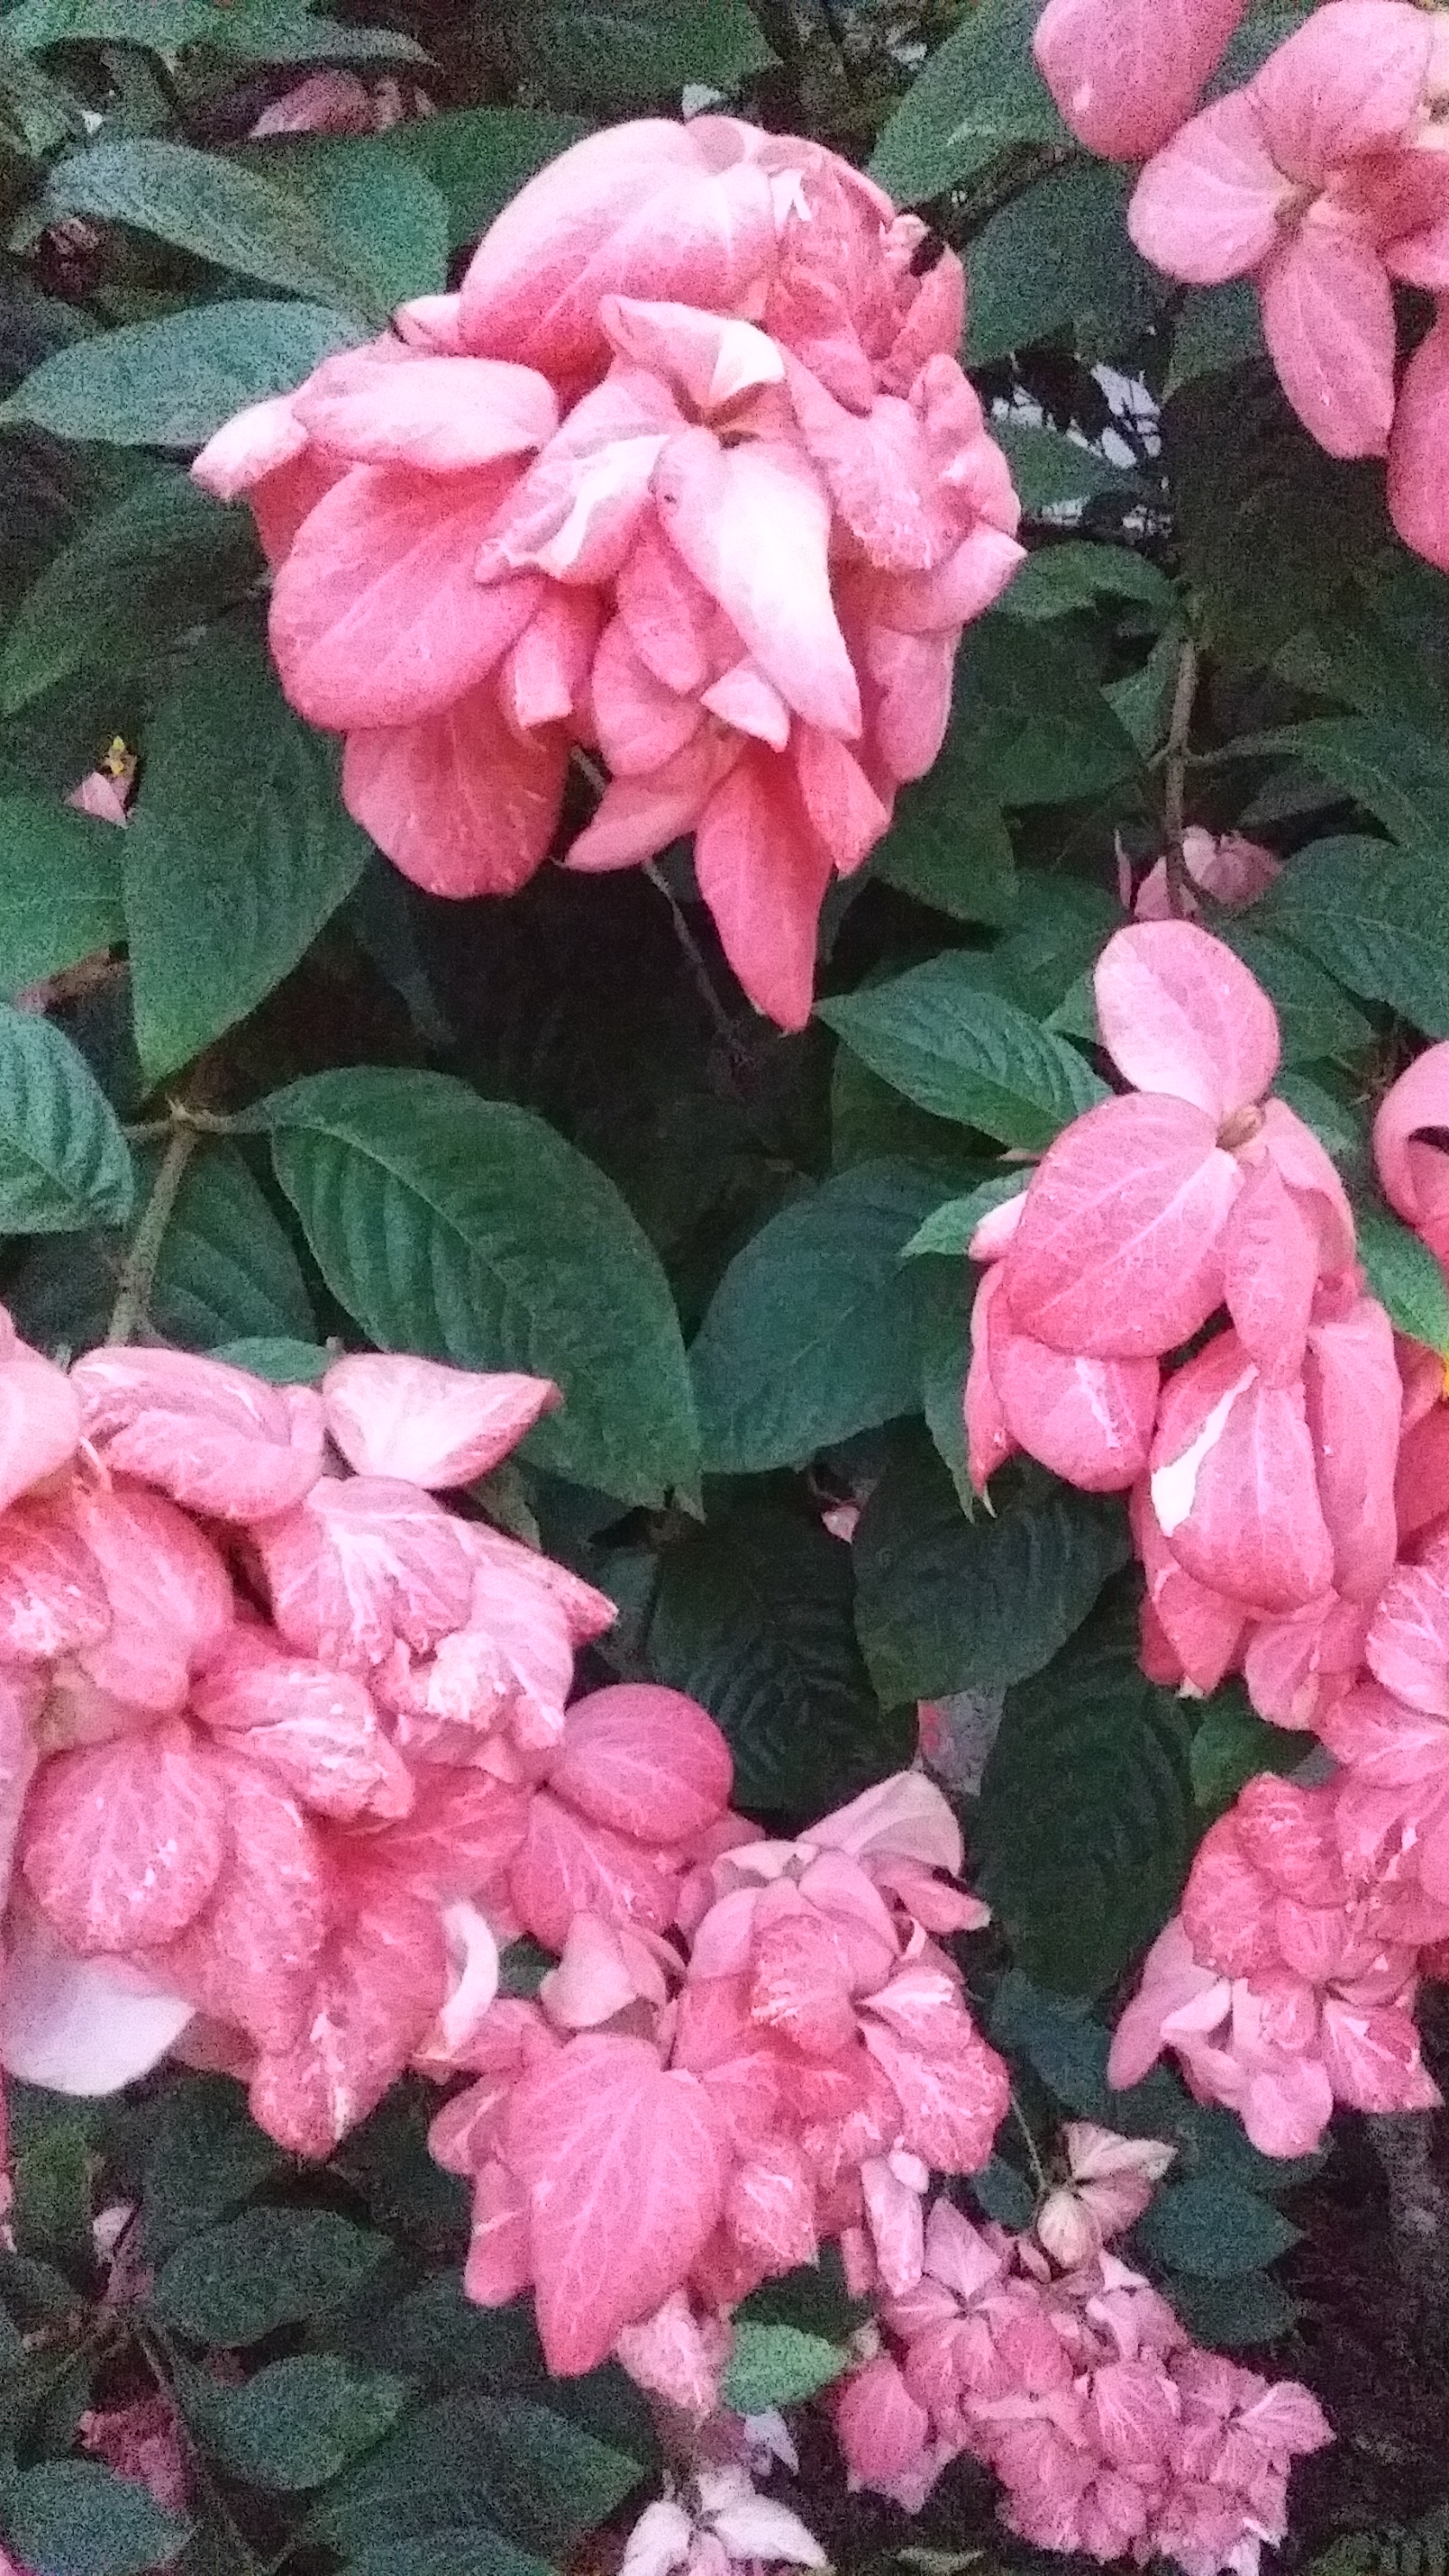
roses, flowers, flower, plant, botany, leaf, petal, pink, shrub, groundcover, flowering plant, rose family, annual plant, rose order, subshrub, herbaceous plant, terrestrial plant, peach, perennial plant, rose, garden, Begonia family, magenta, china rose, floribunda, cornales, impatiens, begonia